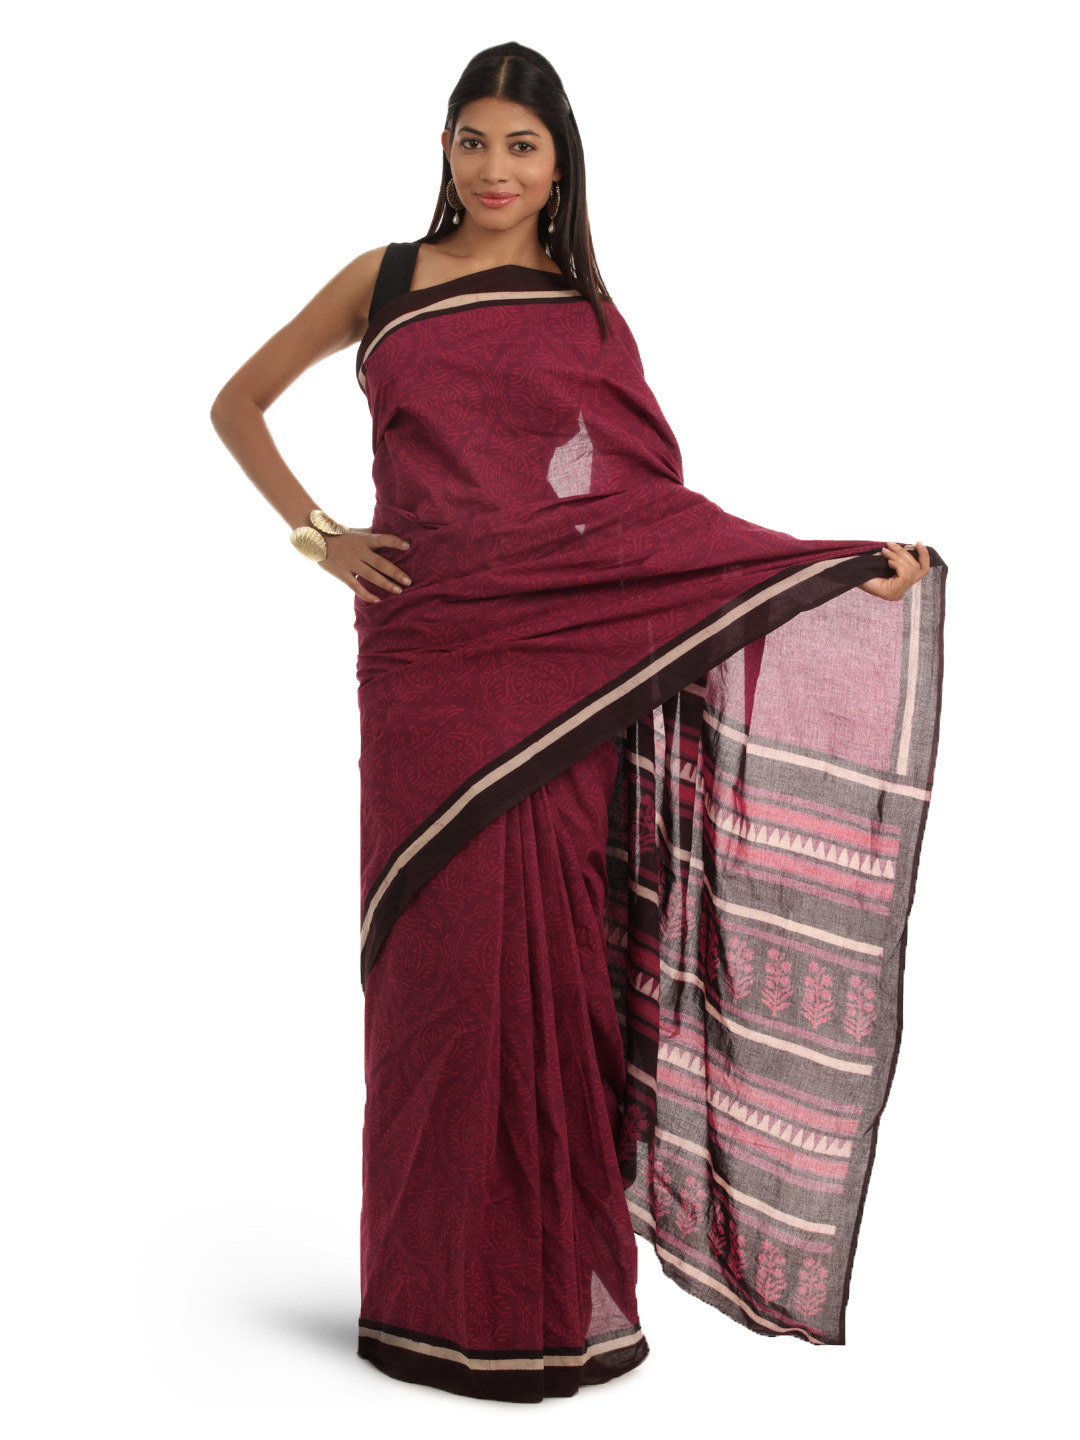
Fabindia Maroon Printed Saree
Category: Apparel / Saree / Sarees
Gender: Women
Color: Maroon
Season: Summer 2012
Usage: Ethnic